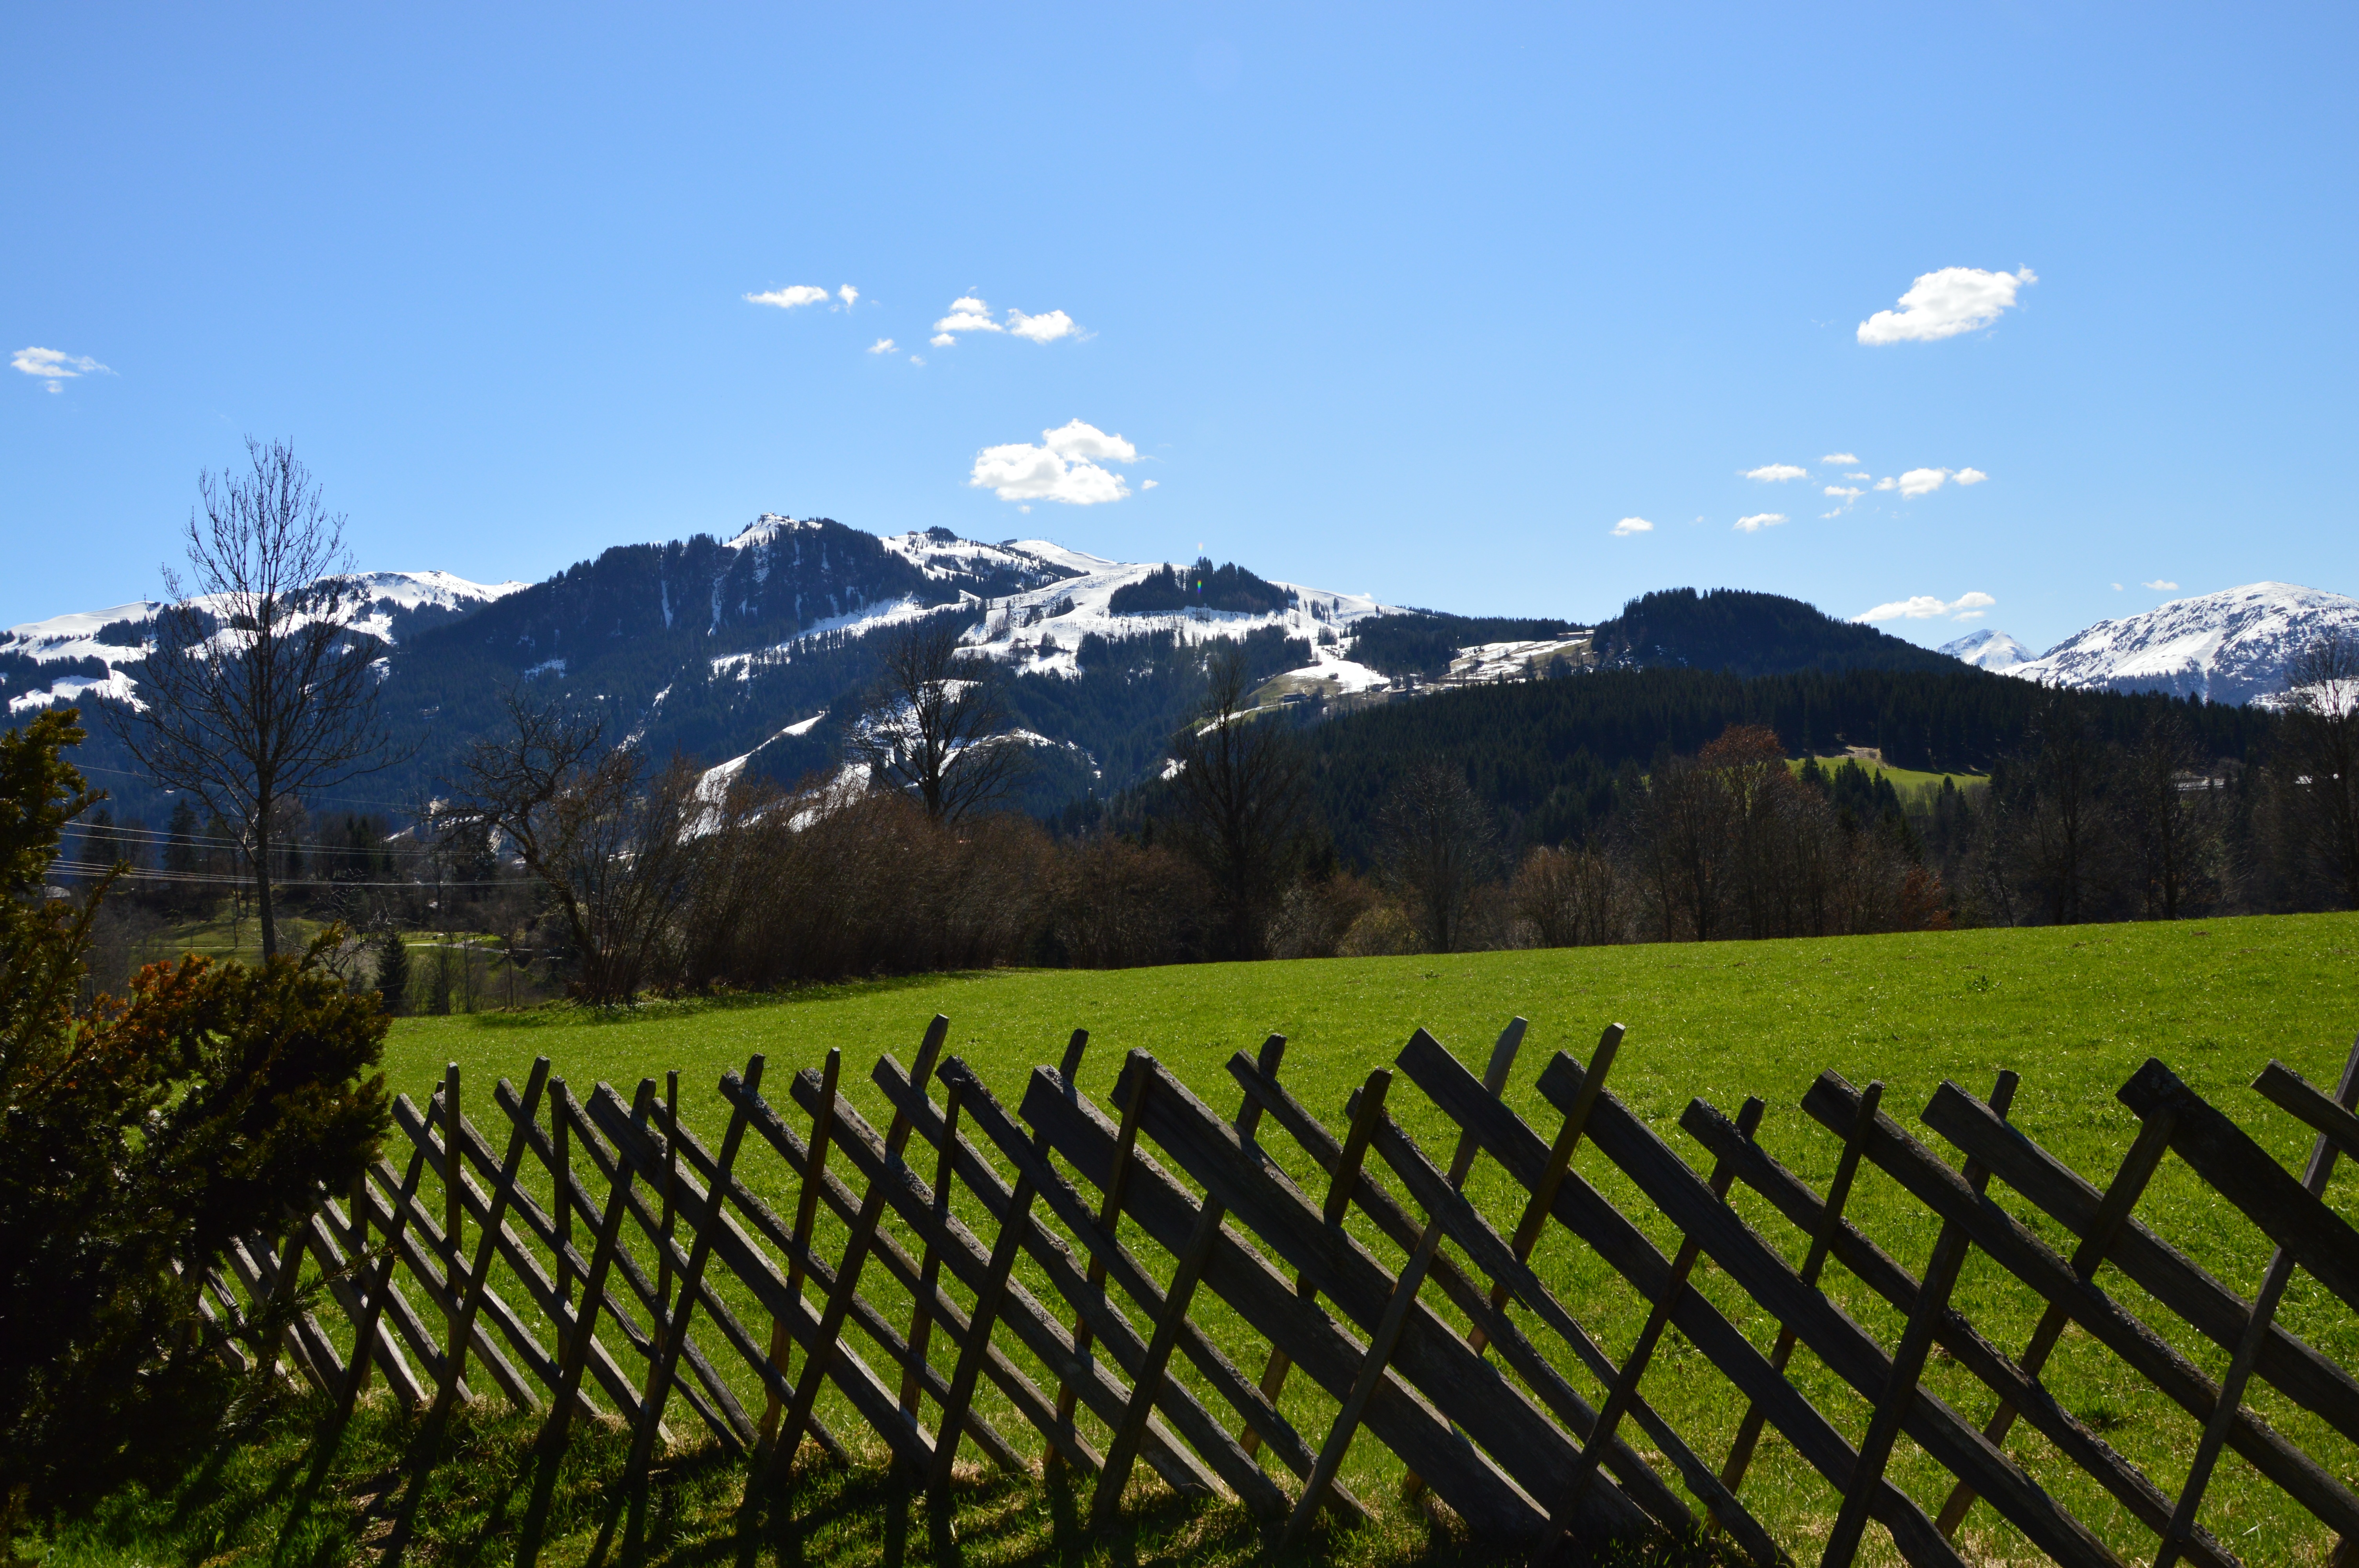
landscape, grass, mountain, sky, field, meadow, hill, flower, valley, mountain range, spring, pasture, agriculture, alps, grassland, plateau, rural area, wood fence, kitzb hel, geographical feature, mountainous landforms